Frank Gray (researcher)

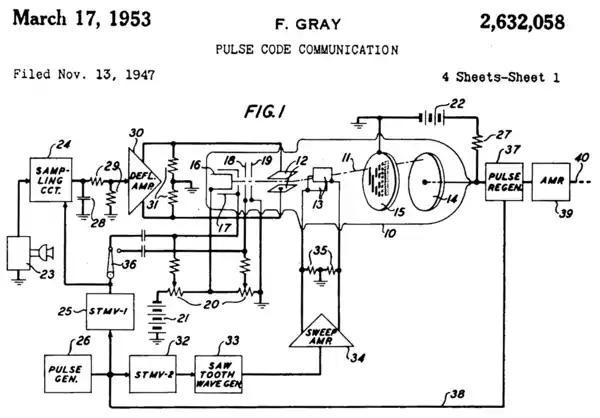
Part of front page of Gray's 1953 "Gray code" patent, 2,632,058, showing PCM tube (10) with reflected binary code in plate (15)

With Herbert E. Ives as co-inventor, Gray filed for two US patents in 1927: "Electro-optical system" (US 2,037,471, issued 14 April 1936) and "Electro-optical transmission" (US 1,759,504, issued 20 May 1930), and one in just his own name: "Television system" (US 2,113,254, issued 5 April 1938). He patented many other similar-sounding inventions over the years that followed.